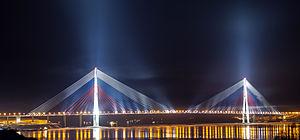
La liste des ponts les plus longs au monde recense les viaducs ou complexes de viaducs ou de ponts de longueur totale supérieure ou égale à 3 kilomètres et classés par ordre décroissant de longueur d'une part et les ouvrages de transports guidés d'autre part. Pour une liste de ponts classés selon leur portée, voir la liste des ponts suspendus et celle des ponts à haubans.